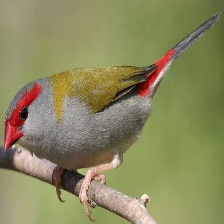
Species: RED BROWED FINCH
Scientific name: NEOCHMIA TEMPORALIS
ImageNet parent category: house_finch